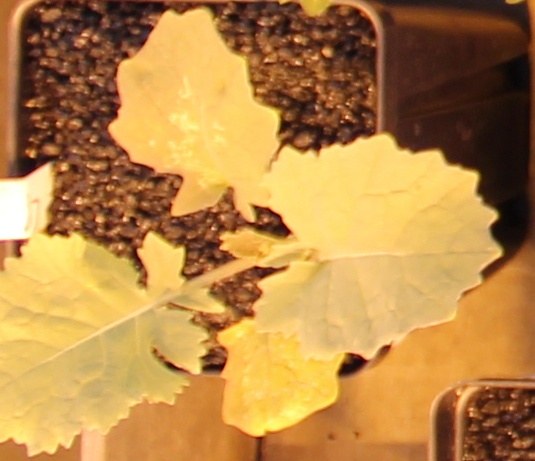
Label: Canola